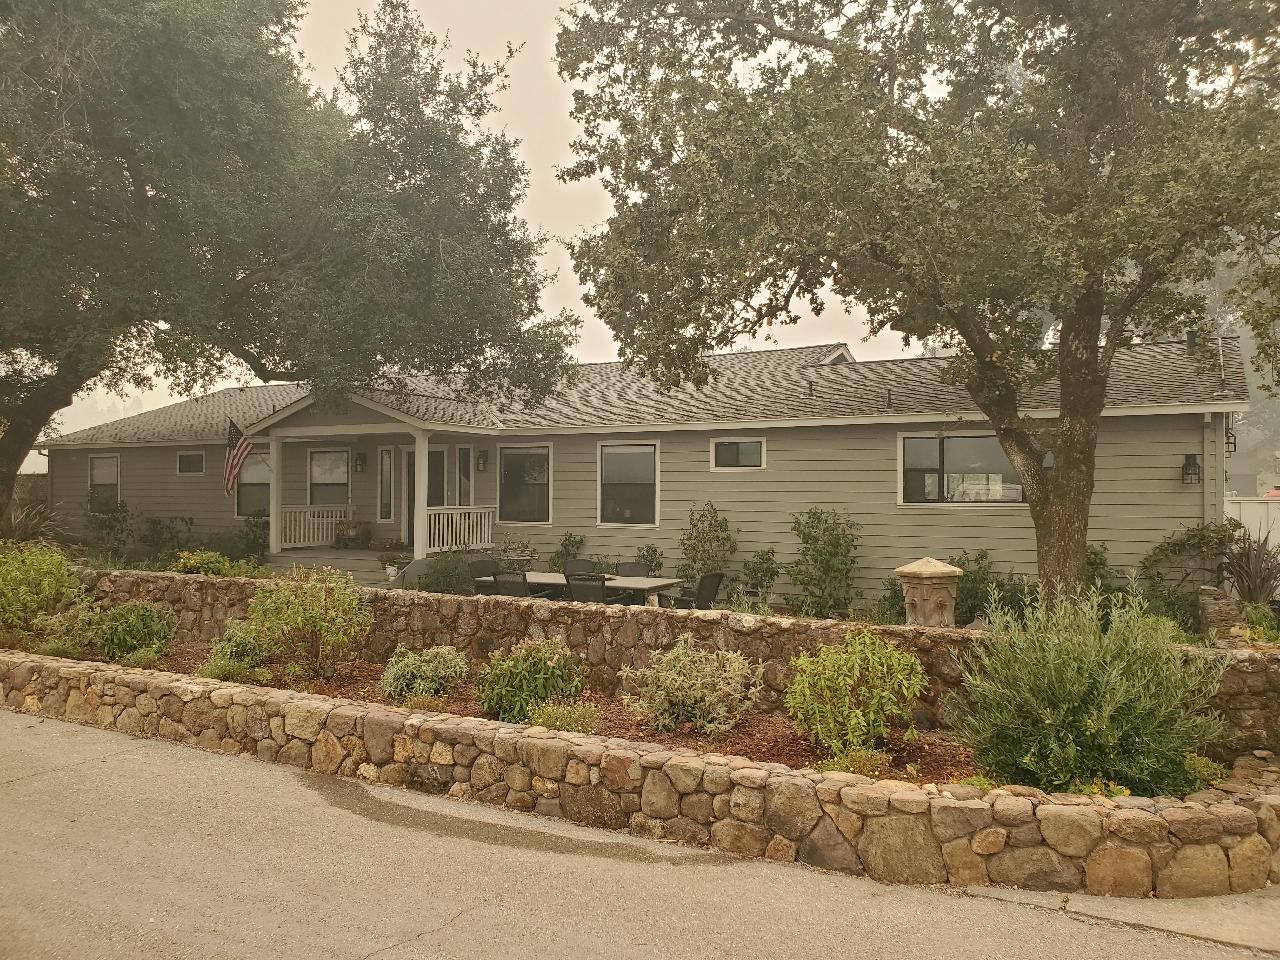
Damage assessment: no_damage